Coal House (Williamson, West Virginia)

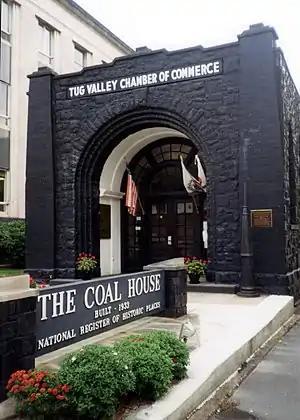

The Coal House in Williamson, West Virginia is a unique building built of coal masonry. The bituminous coal was quarried as blocks and dressed as stone using 65 tons of coal from the nearby Winifrede Seam. At the time of its construction it was the only coal building in West Virginia. The house was designed by architect Hassel T. Hicks of Welch, West Virginia and supervised by David M. Goode. The coal masonry was varnished for weather-resistance. Located adjacent to the Mingo County Courthouse, it houses the Tug Valley Chamber of Commerce.